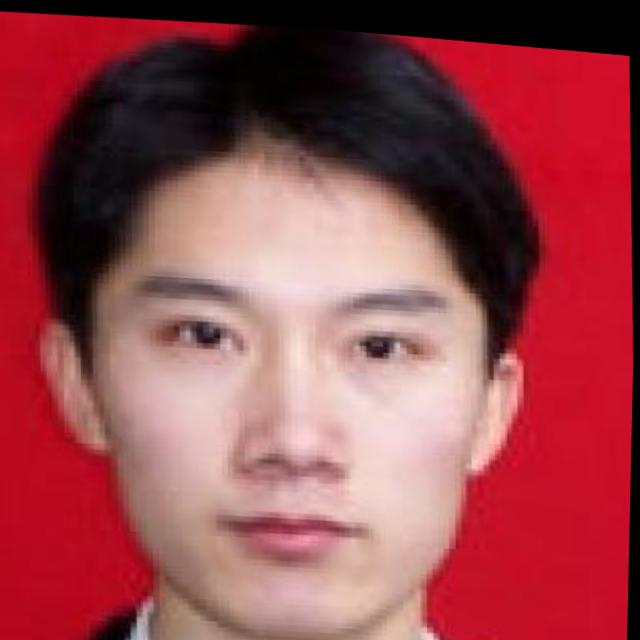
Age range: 21-44